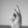
ASL letter: K